Tochigi Prefecture

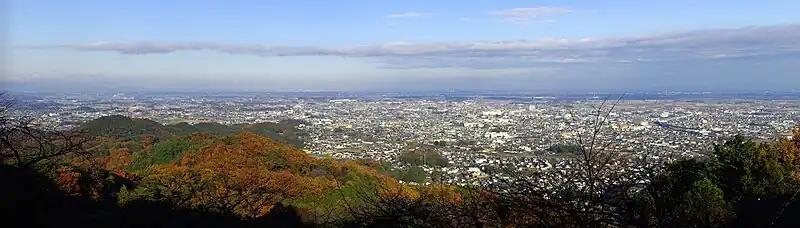
Tochigi City

Located close to Tōkyō, Tochigi is home to many corporations and industrial zones, including the Kiyohara Industrial Complex, one of the largest inland industrial complexes in the country.